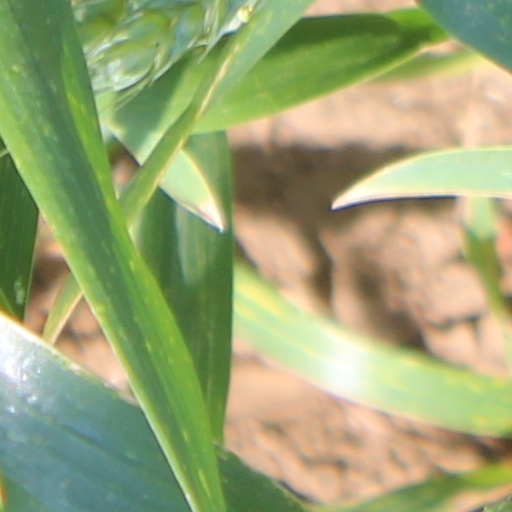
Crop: wheat